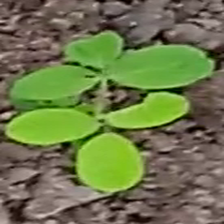
Weed species: Asian_Pigeonwings_(Clitoria Ternatea)